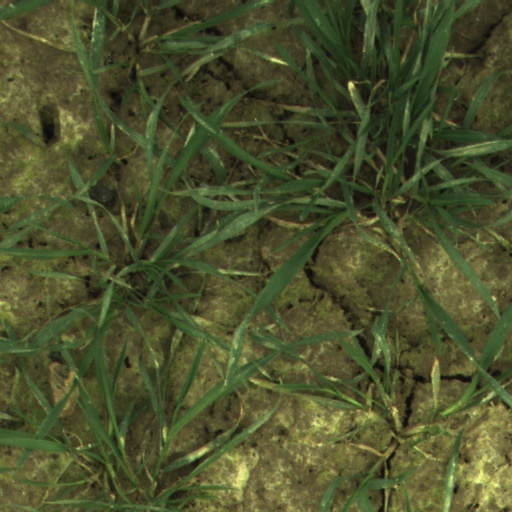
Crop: wheat